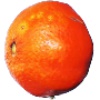
Label: Clementine 1